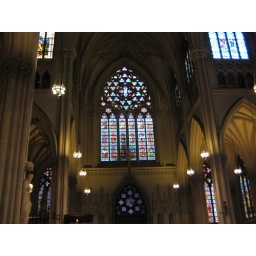
Stained glass windows in St. Patrick's Cathedral